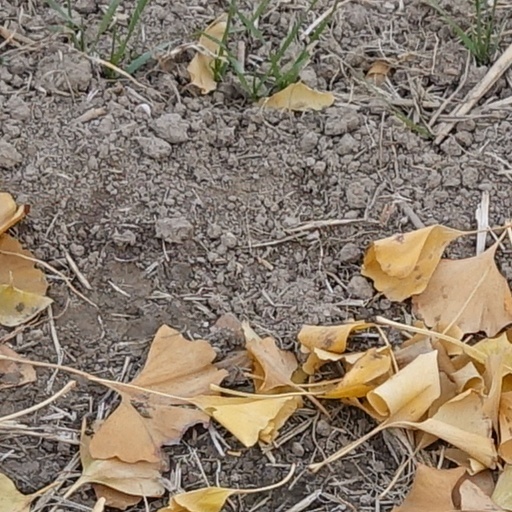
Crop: wheat